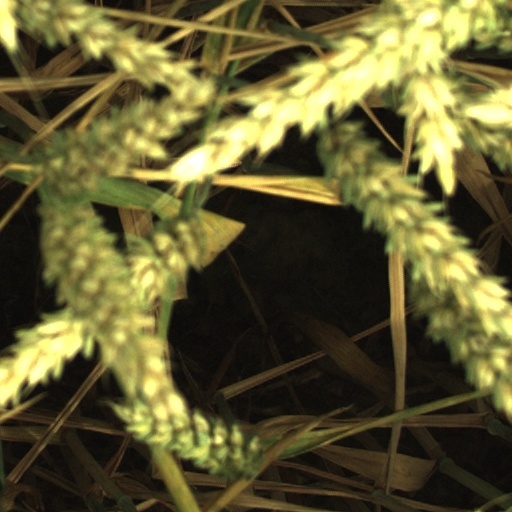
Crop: wheat